Venues of the 2002 Winter Olympics

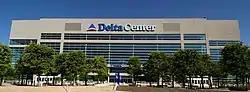
Delta Center in 2005.

The Delta Center (renamed Salt Lake Ice Center for the duration of the Games due to IOC sponsorship rules) opened in 1991 as the new home arena for the Utah Jazz of the National Basketball Association (NBA).